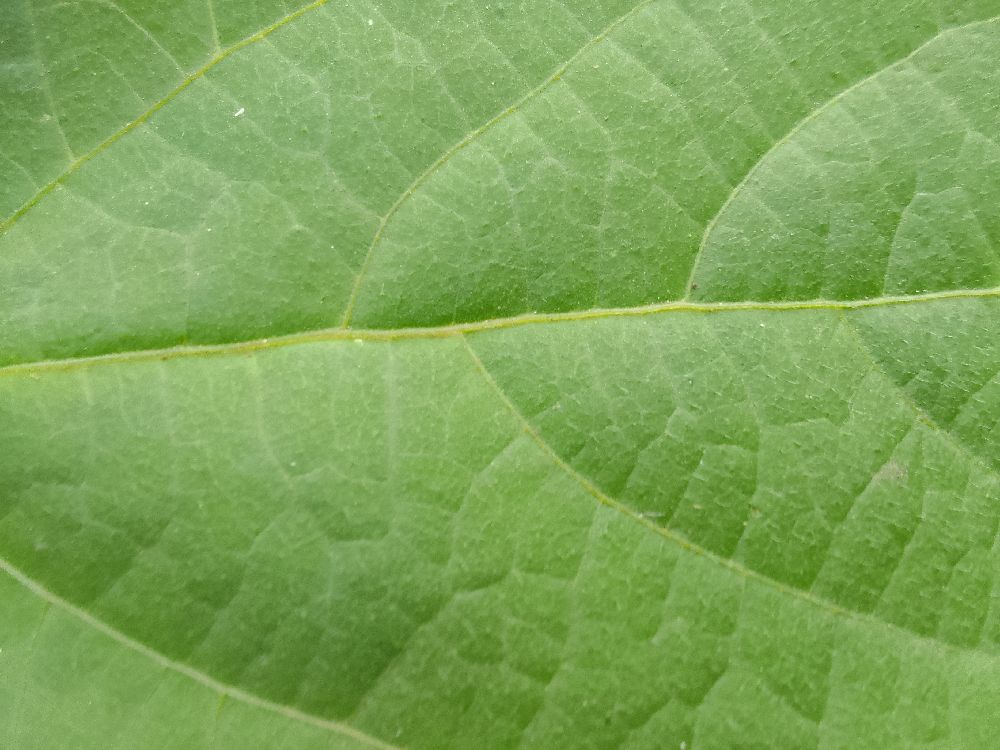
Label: healthy